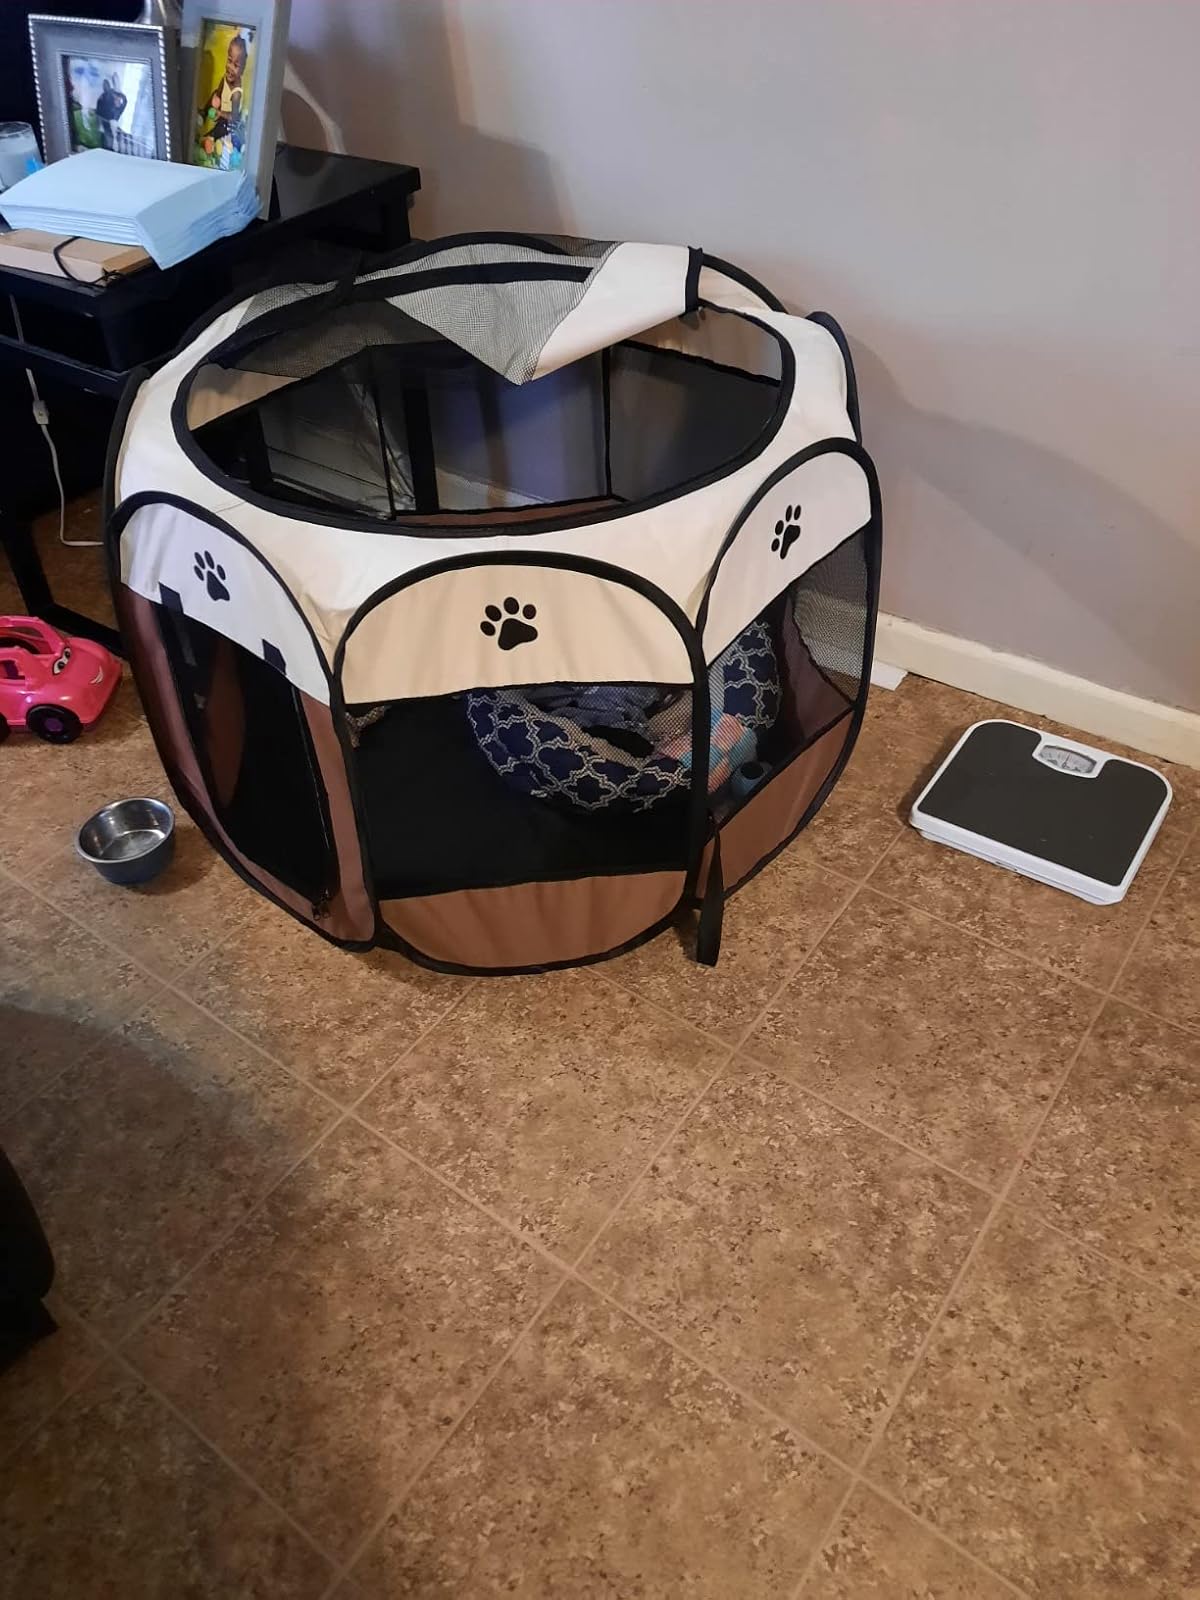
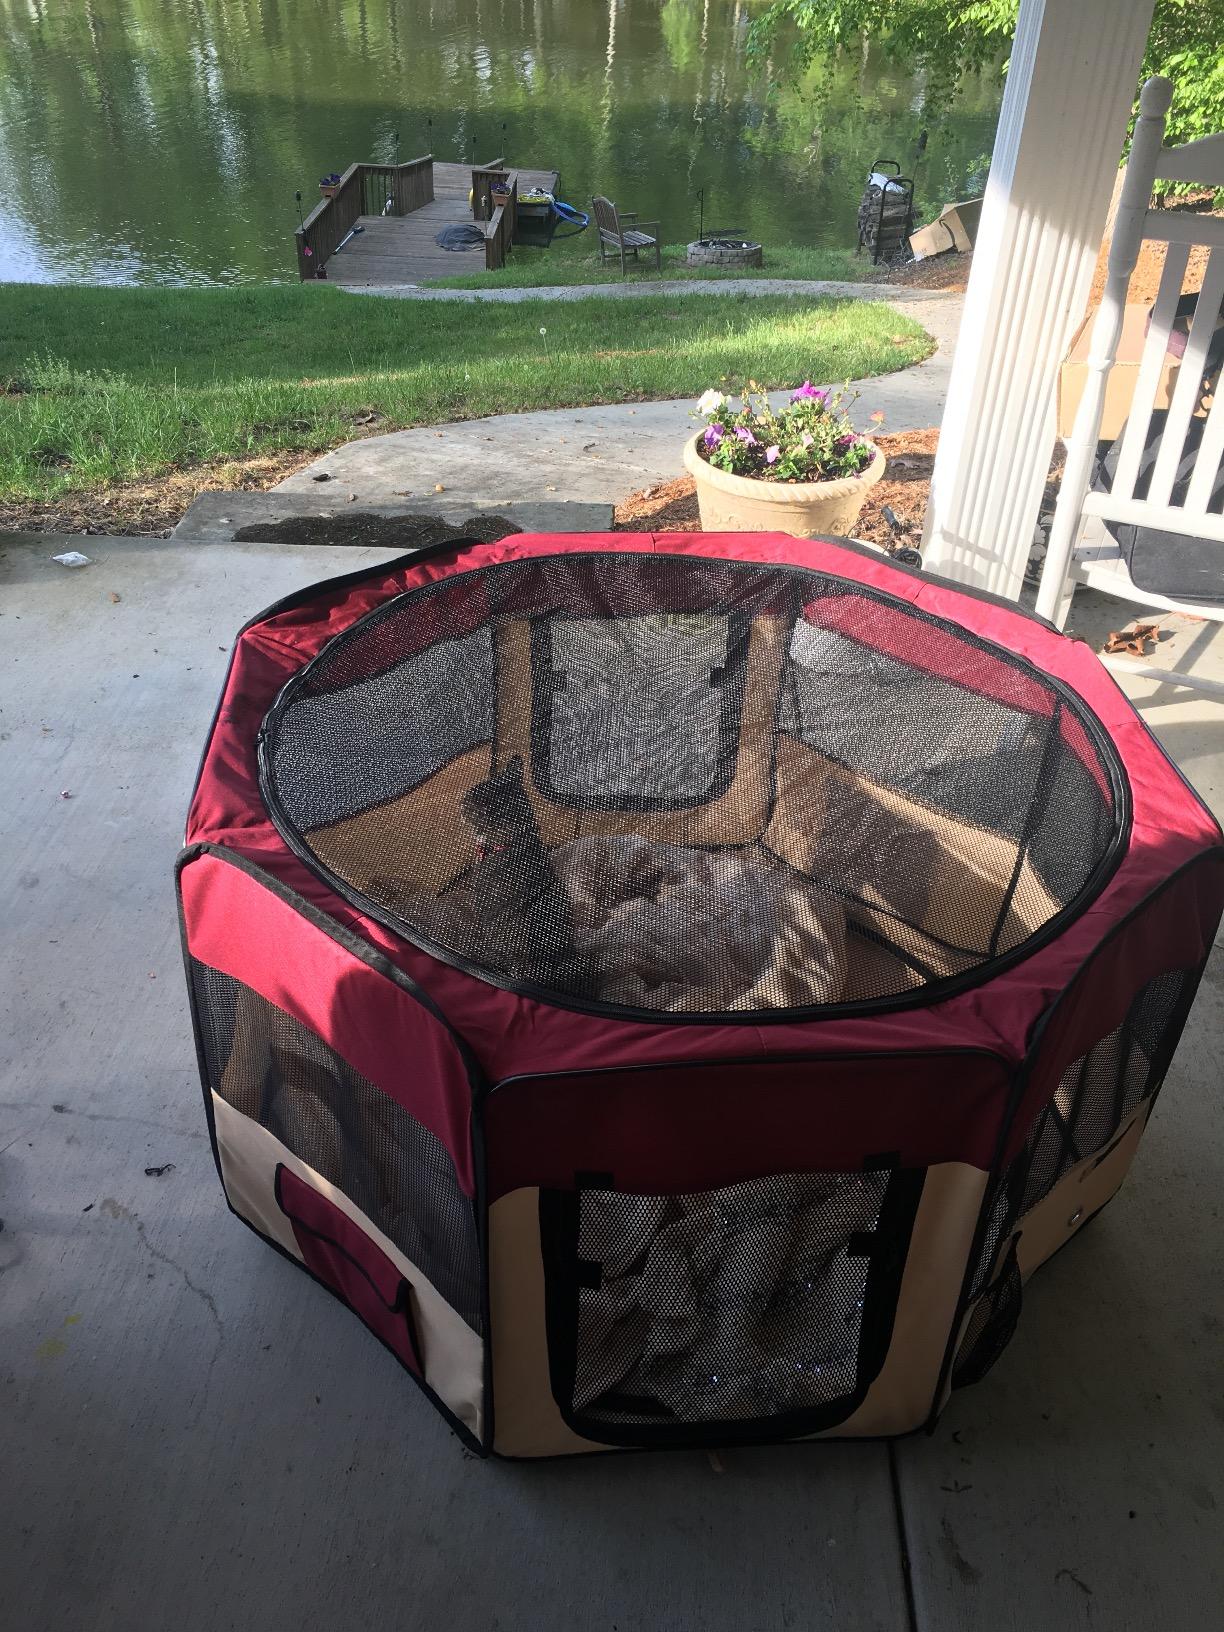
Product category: items_kennel
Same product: no